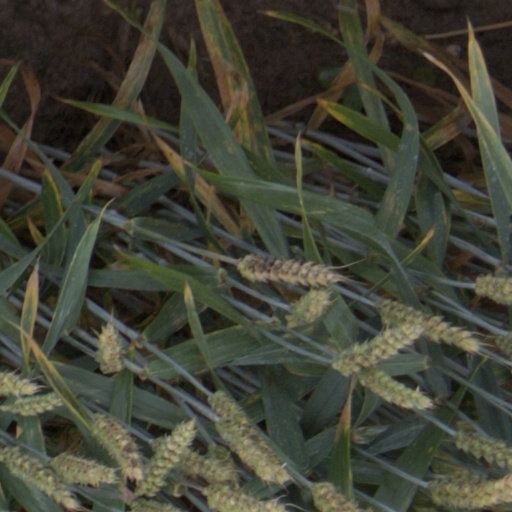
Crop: wheat